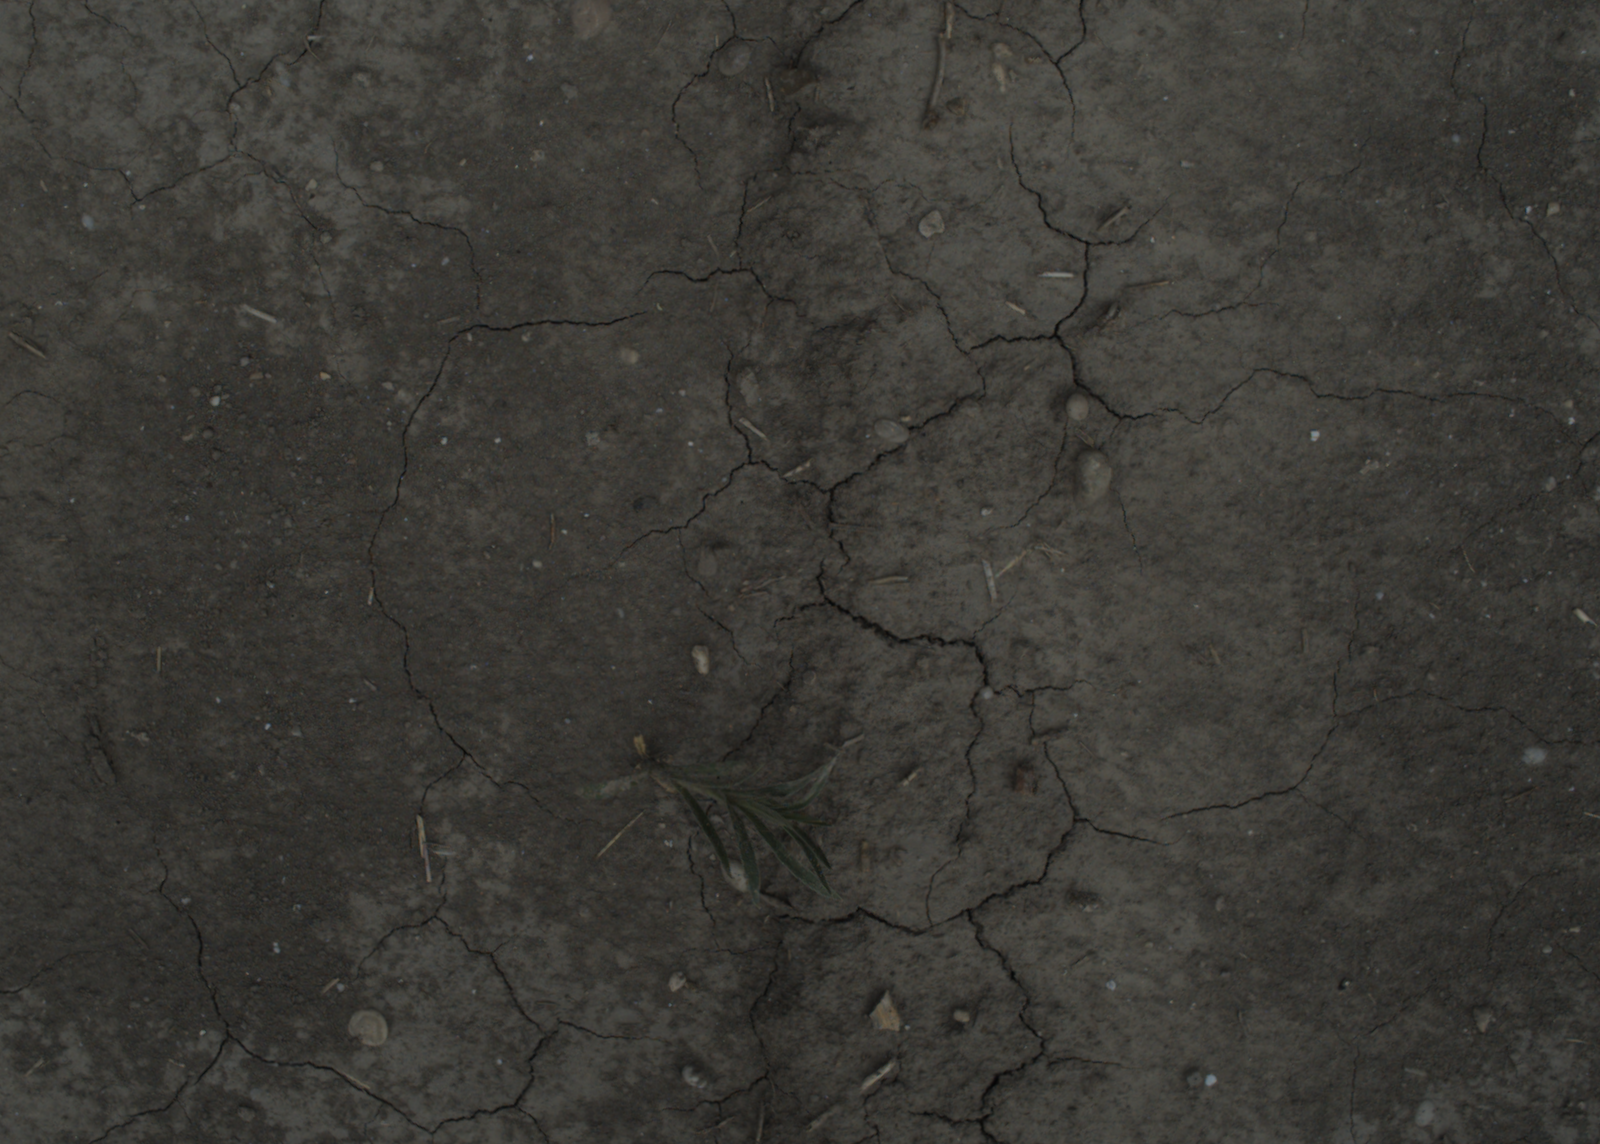
Capture date: 21.07.2021 12:53:46
Weather: mixed
Wind: medium
Seeding date: 08.06.2021
Plant canopy height (mm): 962